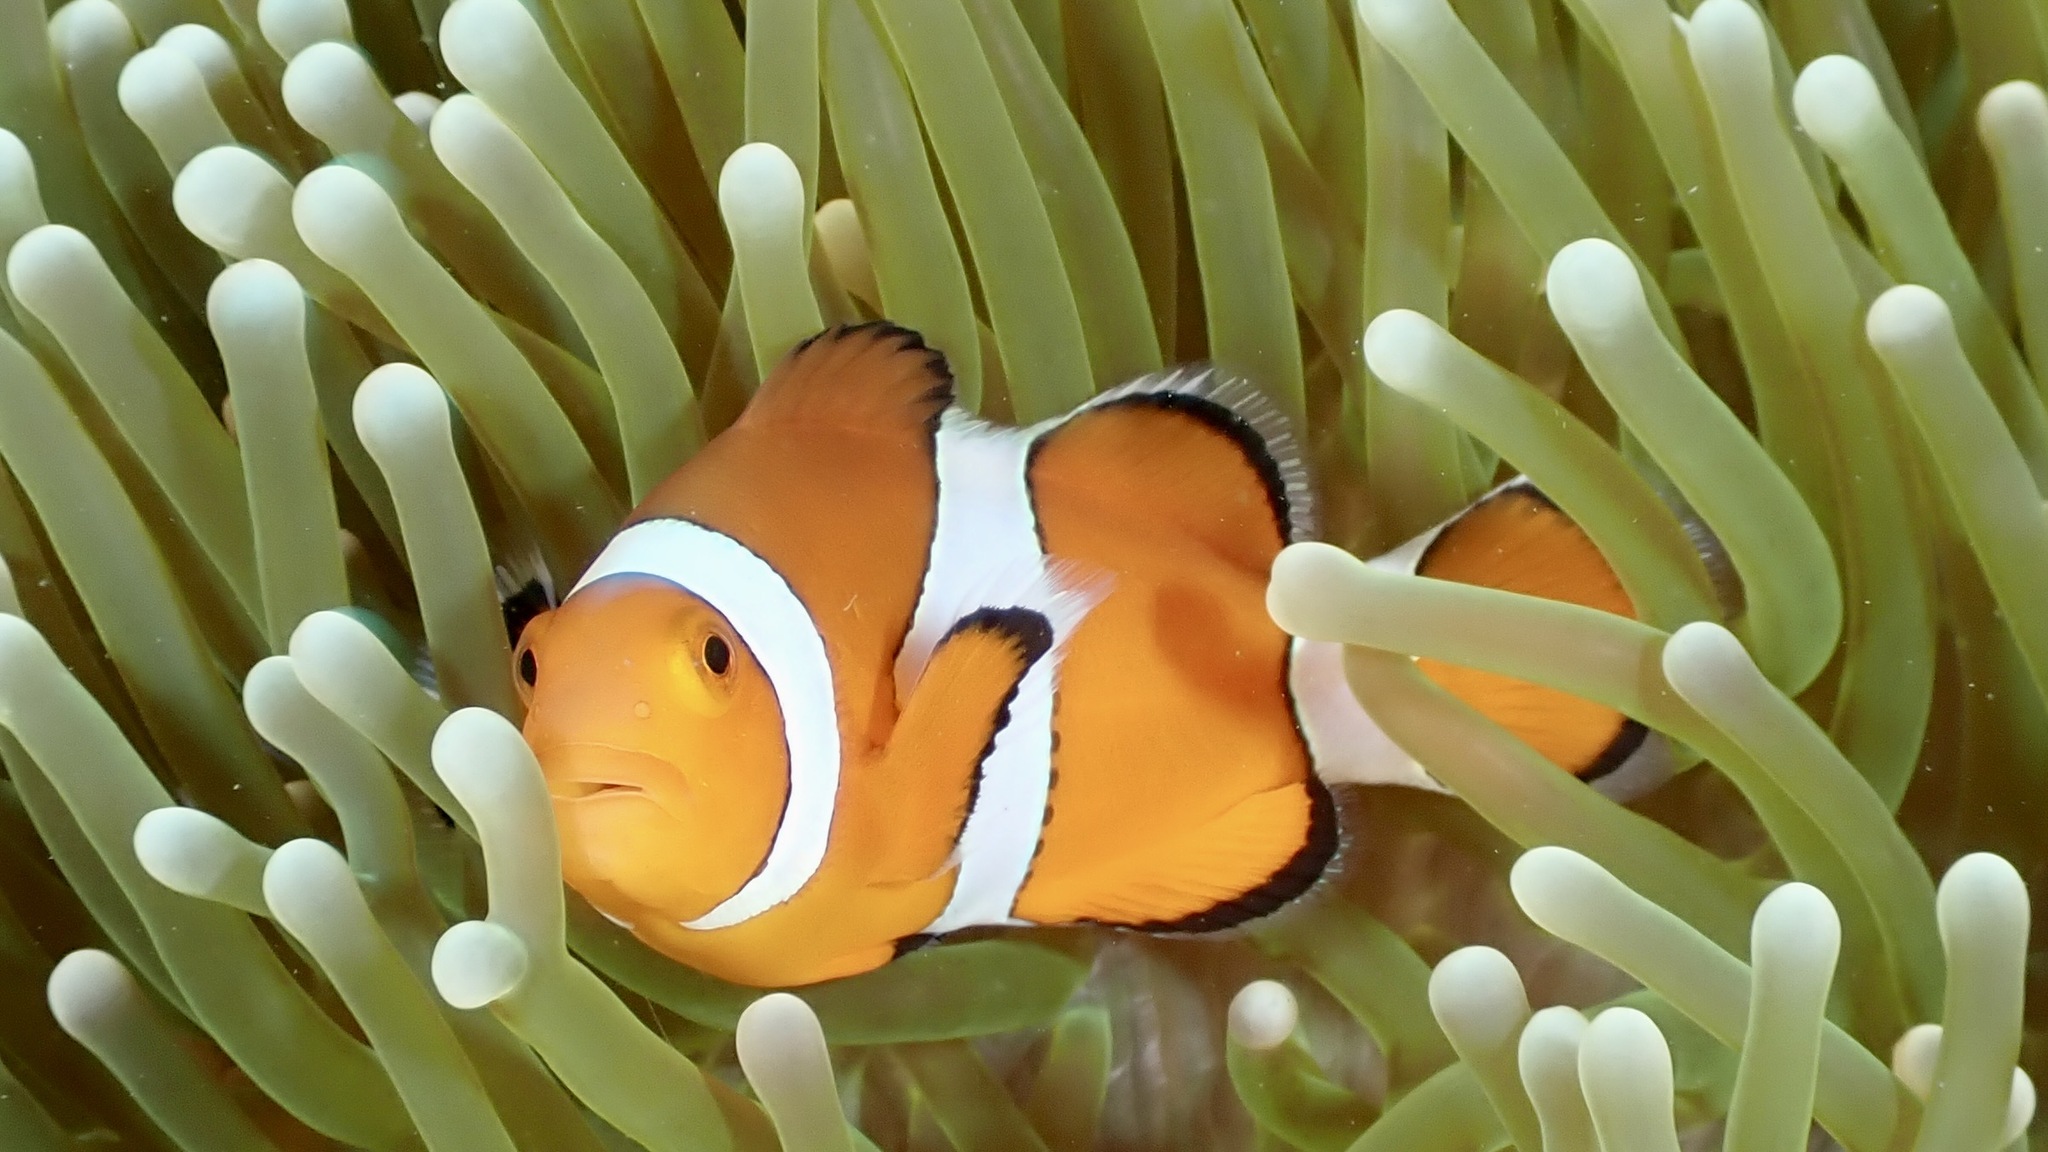
Amphiprion ocellaris (Ocellaris Anemonefish)